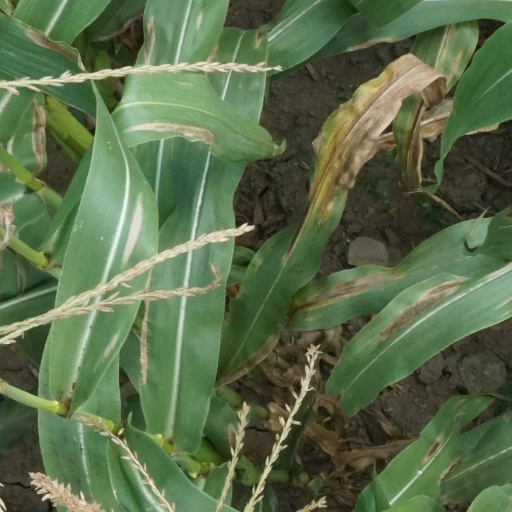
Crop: maize; corn